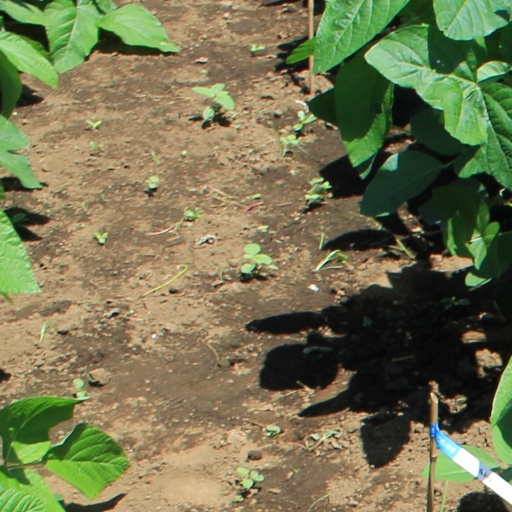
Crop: soybean